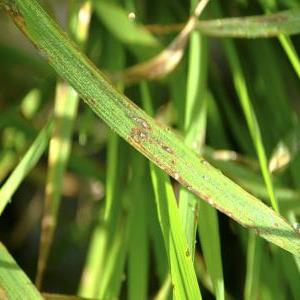
Disease: Blast